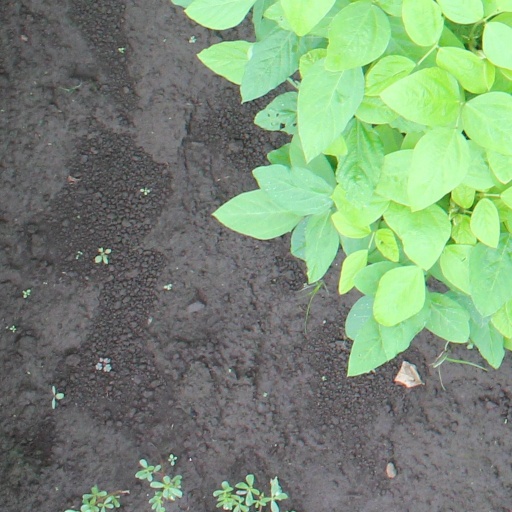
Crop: soybean